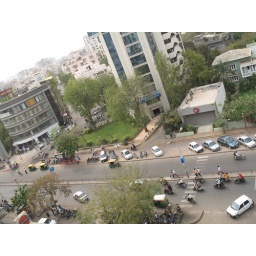
This pics are taken form my office window located near Associate Petrol Pump